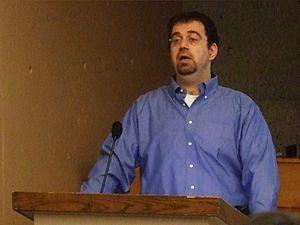
Daron Acemoğlu, né le 3 septembre 1967 à Istanbul, est un économiste turco-américain actuellement professeur d'économie au Massachusetts Institute of Technology où il détient la « chaire Charles P. Kindleberger ». Il a reçu la médaille John-Bates-Clark en 2005.